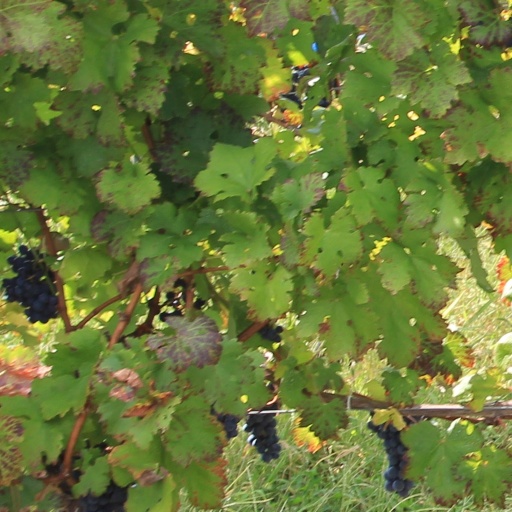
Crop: grape